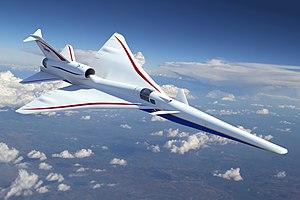
Les avions-X, ou X-planes en anglais, sont une série d'aéronefs expérimentaux, développés par les États-Unis en vue d'étudier et de développer des technologies novatrices ou de nouveaux concepts aérodynamiques. Certains de ces appareils, comme les Bell X-1 et North American X-15 ont été très médiatisés, le plus souvent pour faire valoir l'avance technologique américaine, d'autres comme le X-16 ont été entourés du plus grand secret. Le premier avion-X, le Bell X-1 fut piloté par Chuck Yeager le 19 janvier 1946.